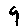
Label: 9